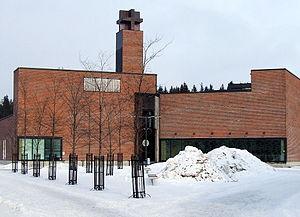
L'église de Saint-André est une église située dans le quartier de Kaakkuri à Oulu en Finlande.
Cet article recense les églises évangéliques-luthériennes de Finlande.
Kaakkuri est un quartier du district de Kaakkuri de la ville d'Oulu en Finlande.